Baton Rouge, Louisiana

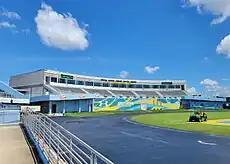
A. W. Mumford Stadium of Southern University

Baton Rouge enjoys a strong economy that has helped the city be ranked as one of the "Top 10 Places for Young Adults" in 2010 by portfolio.com and one of the top 20 cities in North America for economic strength by the Brookings Institution. In 2009, the city was ranked by CNN as the 9th-best place in the country to start a new business. Lamar Advertising Company has its headquarters in Baton Rouge. Other notable companies headquartered in the city include BBQGuys, Marucci Sports, Piccadilly Restaurants, and Raising Cane's Chicken Fingers. Notable corporations which have established offices or distribution centers in the Baton Rouge area have included Amazon in 2021, and Microsoft. Chicago Bridge & Iron Company had an office in Baton Rouge before being sold in 2017. In 2023, Aldi established a presence in Baton Rouge.